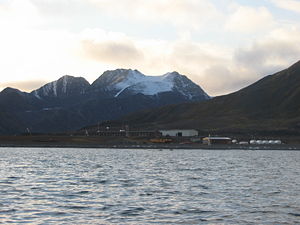
Den svensk-russiske meridianbue-ekspedition / Ekspedition
Området Hornsund.
Den svensk-russiske meridianbue-ekspedition var en flerårig videnskabelig forskningsekspedition til Svalbard i årene 1899 til 1902. Ekspeditionen gennemførte meridianbuemålinger for at studere jordens krumning og form nær Nordpolen og udførte samtidig en række andre undersøgelser. Ekspeditionen tog også de første fotografier af nordlyset i arktiske områder.